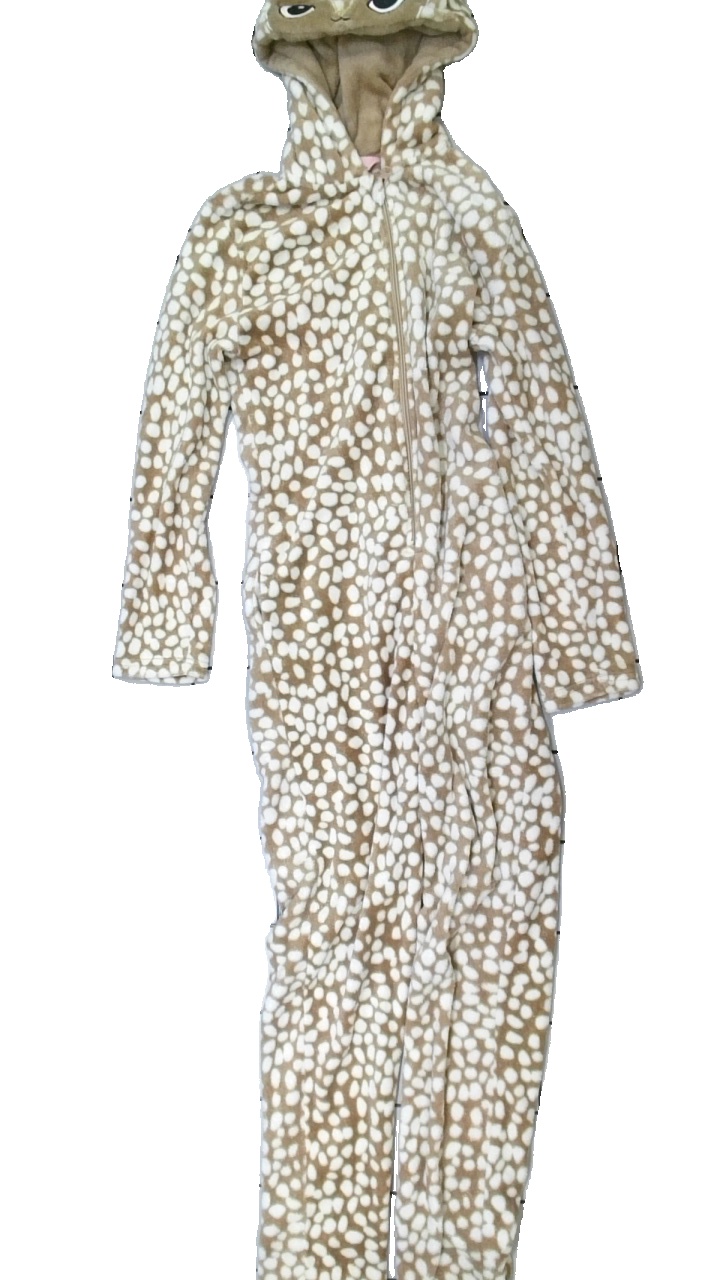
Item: Dress (Children)
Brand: Hunkemöller
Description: onepiece som ser ut som en ren. hål i armhåla och skrev
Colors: Brown, White
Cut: Regular
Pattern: Animal print
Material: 100% polyester
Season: All
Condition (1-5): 3
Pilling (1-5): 5
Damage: hål i skrev
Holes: Major
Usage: Export
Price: <50